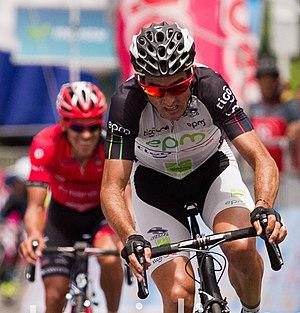
Óscar Sevilla à l'arrivée au sommet de l'Alto del Boquerón, terme de la neuvième étape du Tour de Colombie 2015, Luis Felipe Laverde dans son sillage.
"Le Tour de Colombie 2015 a lieu du 2 au 15 août 2015. La Vuelta a Colombia ""¡Infraestructura en Marcha!"" est inscrite au calendrier de l'UCI America Tour 2015, en catégorie 2.2. Sur un total de 167 coureurs au sein de 18 équipes qui débutent la course à Bogota, seuls 133 parcourent les 1 696,5 km pour atteindre l'arrivée à Medellín.